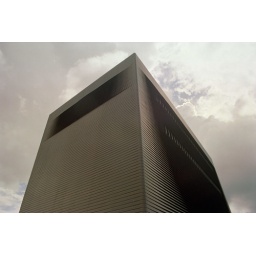
basel - signal box 4 exterior against sky